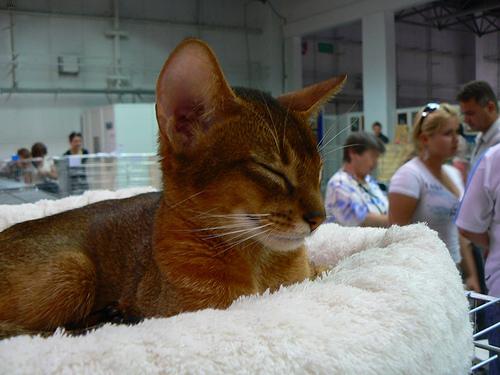
Breed: Abyssinian